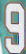
Number: 9